Liverpool Irish

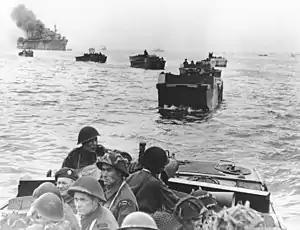
LCAs approaching Juno Beach.

The succession of offensives exhausted the German military and resulted in casualties for it and the Allies accumulating to number in the millions. A counter-offensive initiated on 18 July forced a German withdrawal. On 8 August, Field Marshal Douglas Haig authorised the beginning of a series of ultimately decisive battles that became collectively known as the "Hundred Days". Positioned south-east of Arras, the Liverpool Irish was committed to battle on 1 September with the object of supporting the 2/6th King's in capturing the previously assaulted village of Riencourt and "straightening out the line". The battalion's brigade achieved its objectives, taking 650 prisoners in the process. Momentum was maintained into late September and October with the breaching of the Hindenburg Line. The battalion participated in the 57th Division's advance east and contribution to the capture of Cambrai, albeit in a limited capacity, before being moved north to the Béthune district on 13 October. The final weeks of the 57th Division's war involved sustained advances and sporadic fighting, culminating in the liberation of Lille. Abandoned by the retreating German garrison, Lille was first entered by elements of 2/7th King's on 17 October. Cameras recorded rapturous crowds greeting the Liverpool Irish and other battalions for a newsreel entitled "The Deliverance of Lille by Haig's Men". The battalion conducted its final offensive action in the vanguard of its brigade, arriving at Flers unopposed and continuing to lead the advance until the 21st. Minor engagements had occurred near the villages of Honnevain, Mont Garni, and Froyennes. Nine days later, on the 30th, the Liverpool Irish withdrew to billets in Hellemmes, east of Lille, and remained there until the end of the war.